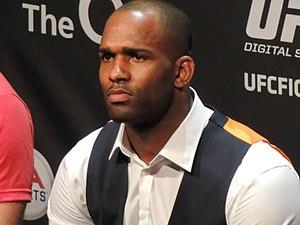
Samuel Babajimi Manuwa dit Jimi Manuwa, né le 18 février 1980 à Sacramento aux États-Unis, est un pratiquant professionnel de MMA anglais. Il combat actuellement à l'Ultimate Fighting Championship dans la division des poids mi-lourds.